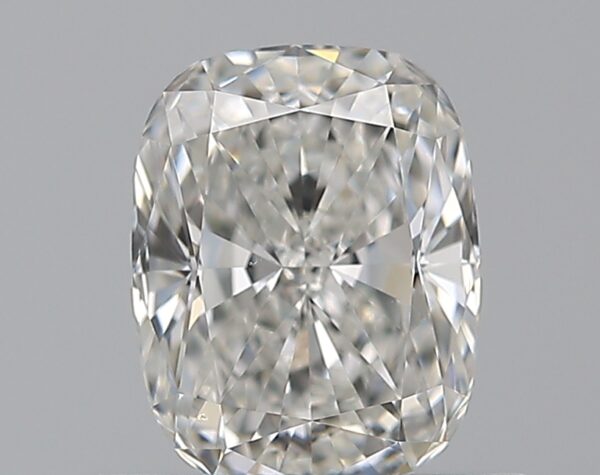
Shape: cushion
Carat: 0.7
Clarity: VVS2
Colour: F
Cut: EX
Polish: EX
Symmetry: EX
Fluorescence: N
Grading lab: GIA
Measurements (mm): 5.87 x 4.61 x 3.13